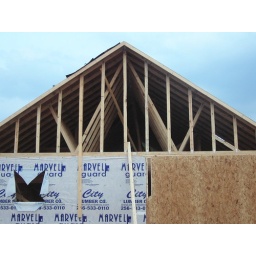
Outside looking in at roof over kitchen and garage